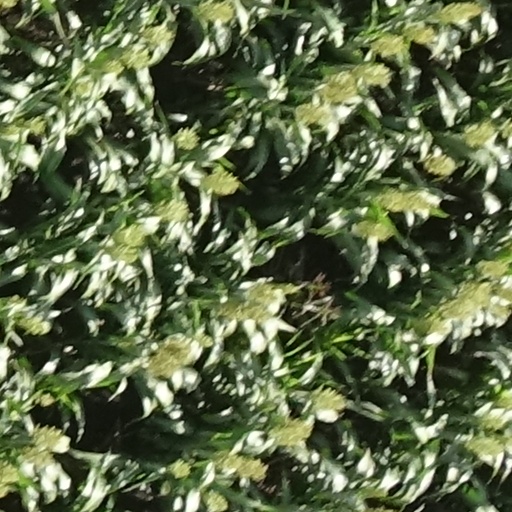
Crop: sorghum